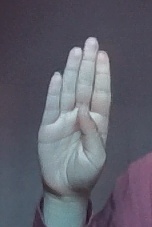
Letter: kaaf